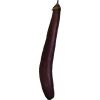
Label: eggplant_long